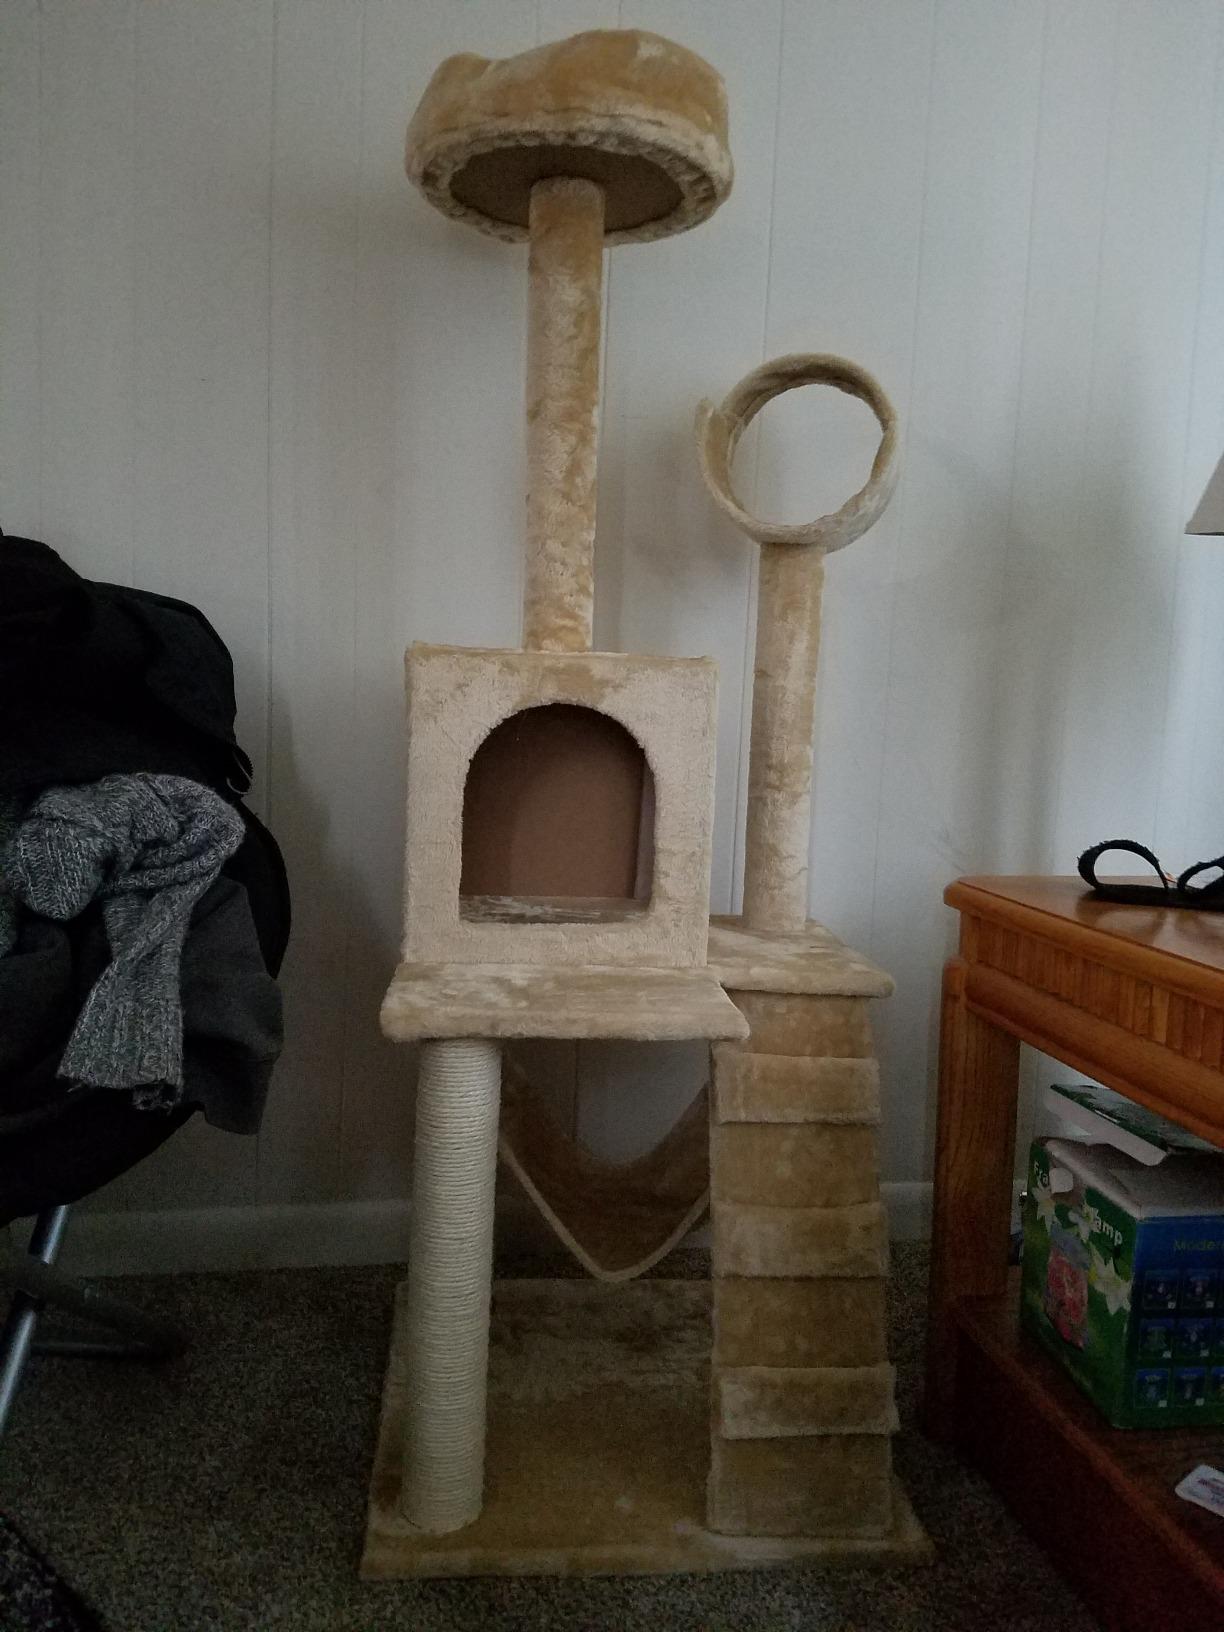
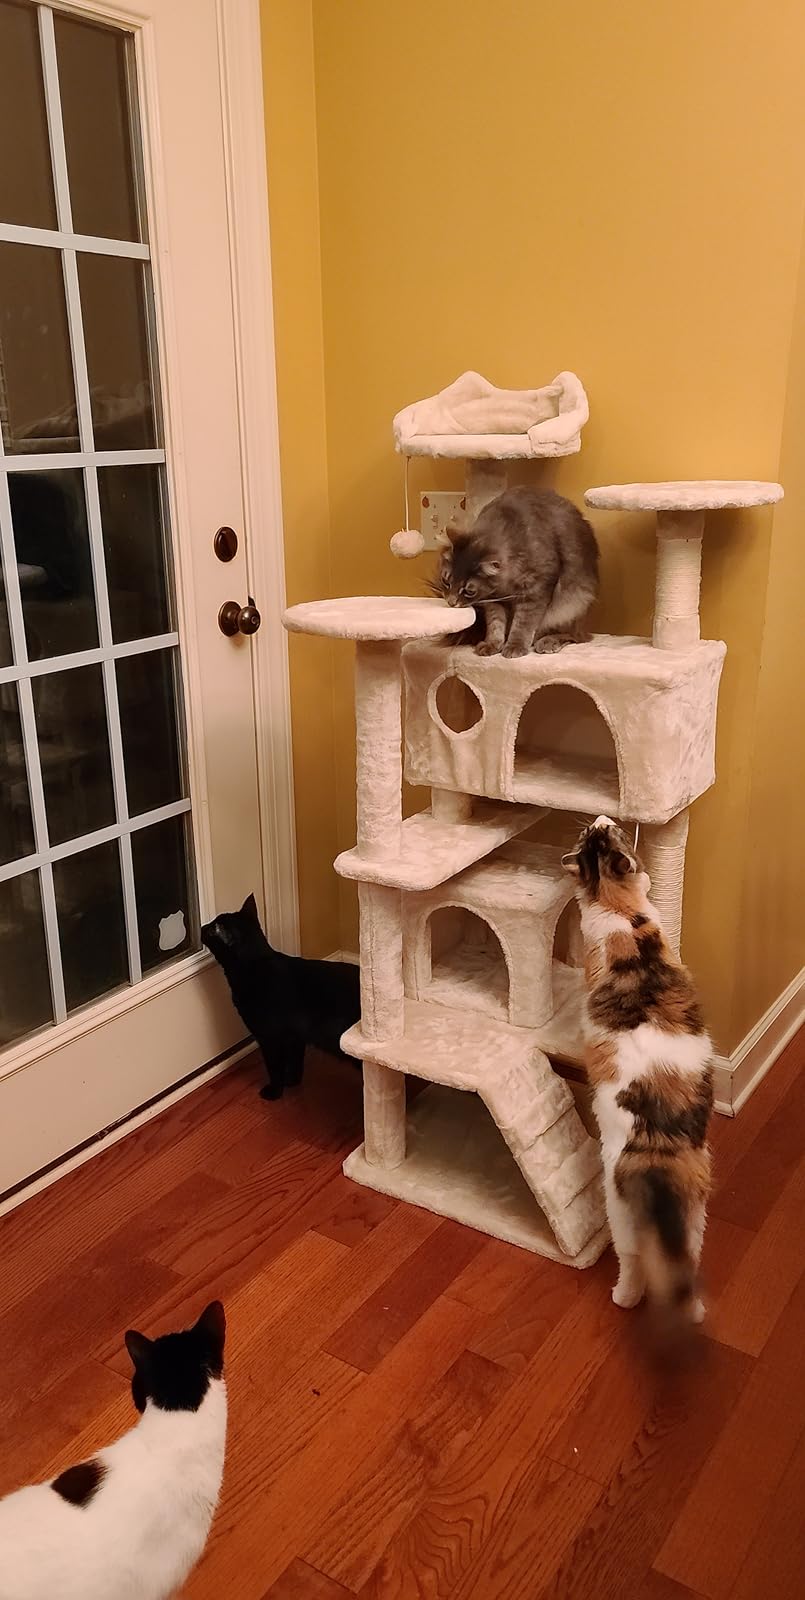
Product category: items_cat tree
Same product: no